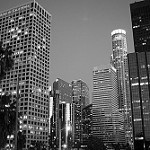
Label: B & W